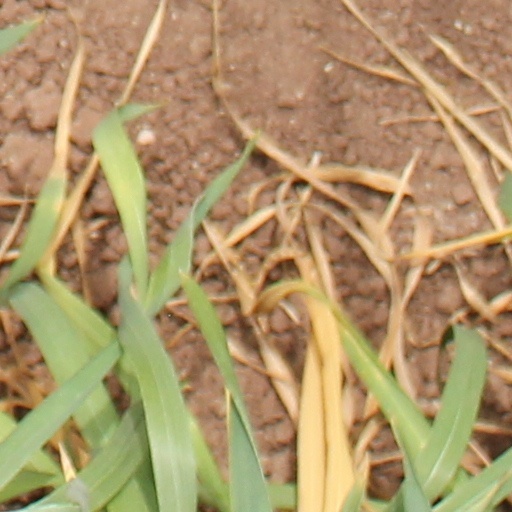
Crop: wheat